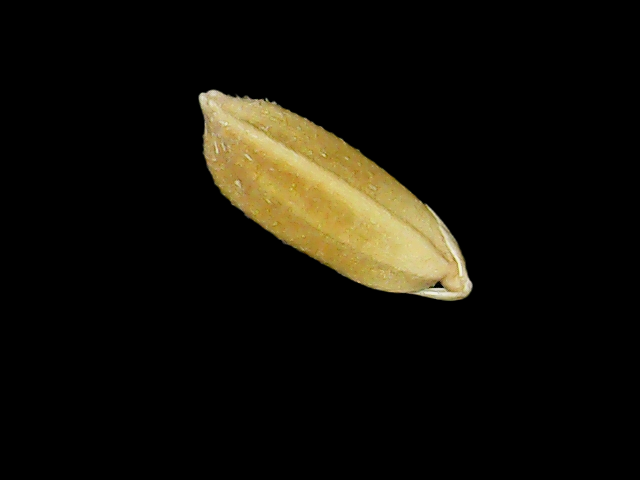
Rice variety: Bd95